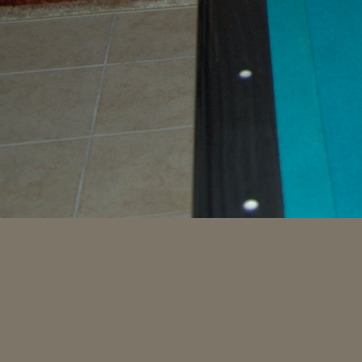
Material: tile